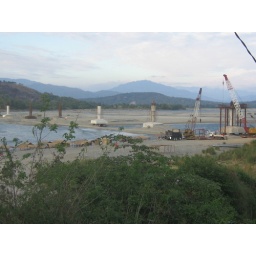
found an alternate route; a road beside the river